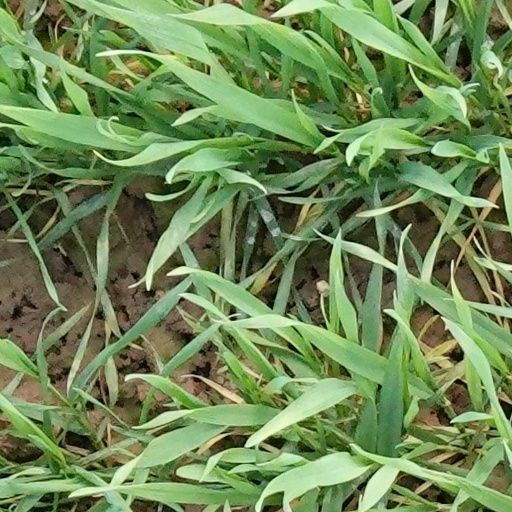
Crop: wheat